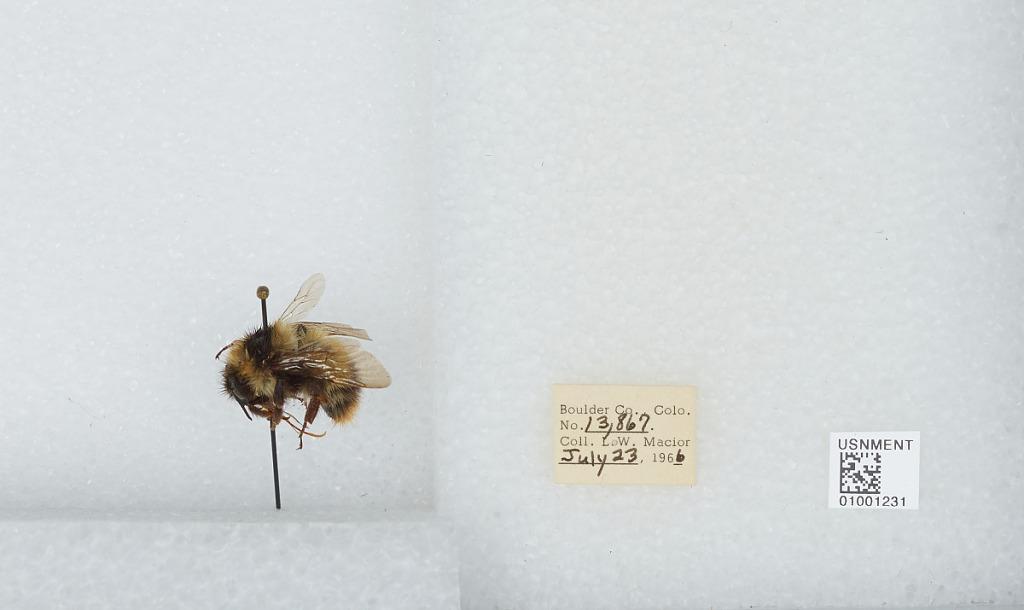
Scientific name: Bombus (Alpinobombus) balteatus Dahlbom
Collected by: L. Macior
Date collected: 1966-7-23
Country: United States
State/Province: Colorado
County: Boulder
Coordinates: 40.0275, -105.252